Cape Verdean escudo

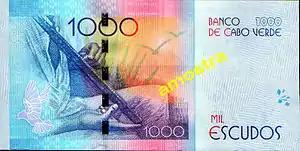
2014: new 1000 CVE bank note with Codé di Dona (back, showing a ferrinho)

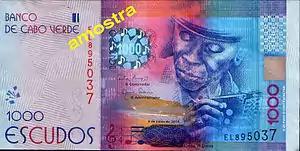
2014: new 1000 CVE bank note with Codé di Dona (front)

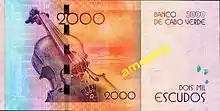
2014: new 2000 CVE bank note with Cesária Évora (back)

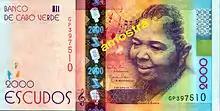
2014: new 2000 CVE bank note with Cesária Évora (front)

In 1914, the Banco Nacional Ultramarino introduced notes in denominations of 4, 5, 10, 20 and 50 centavos. In 1921, notes for 1, 5, 10, 20, 50 and 100 escudos were issued. The next series of notes, introduced in 1945, omitted all denominations below 5 escudos (which had been replaced by coins) and included 500 escudo notes. 10 escudo notes were replaced by coins in 1953, with the 5 escudo note also withdrawn.